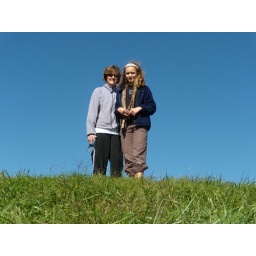
against the clear blue sky